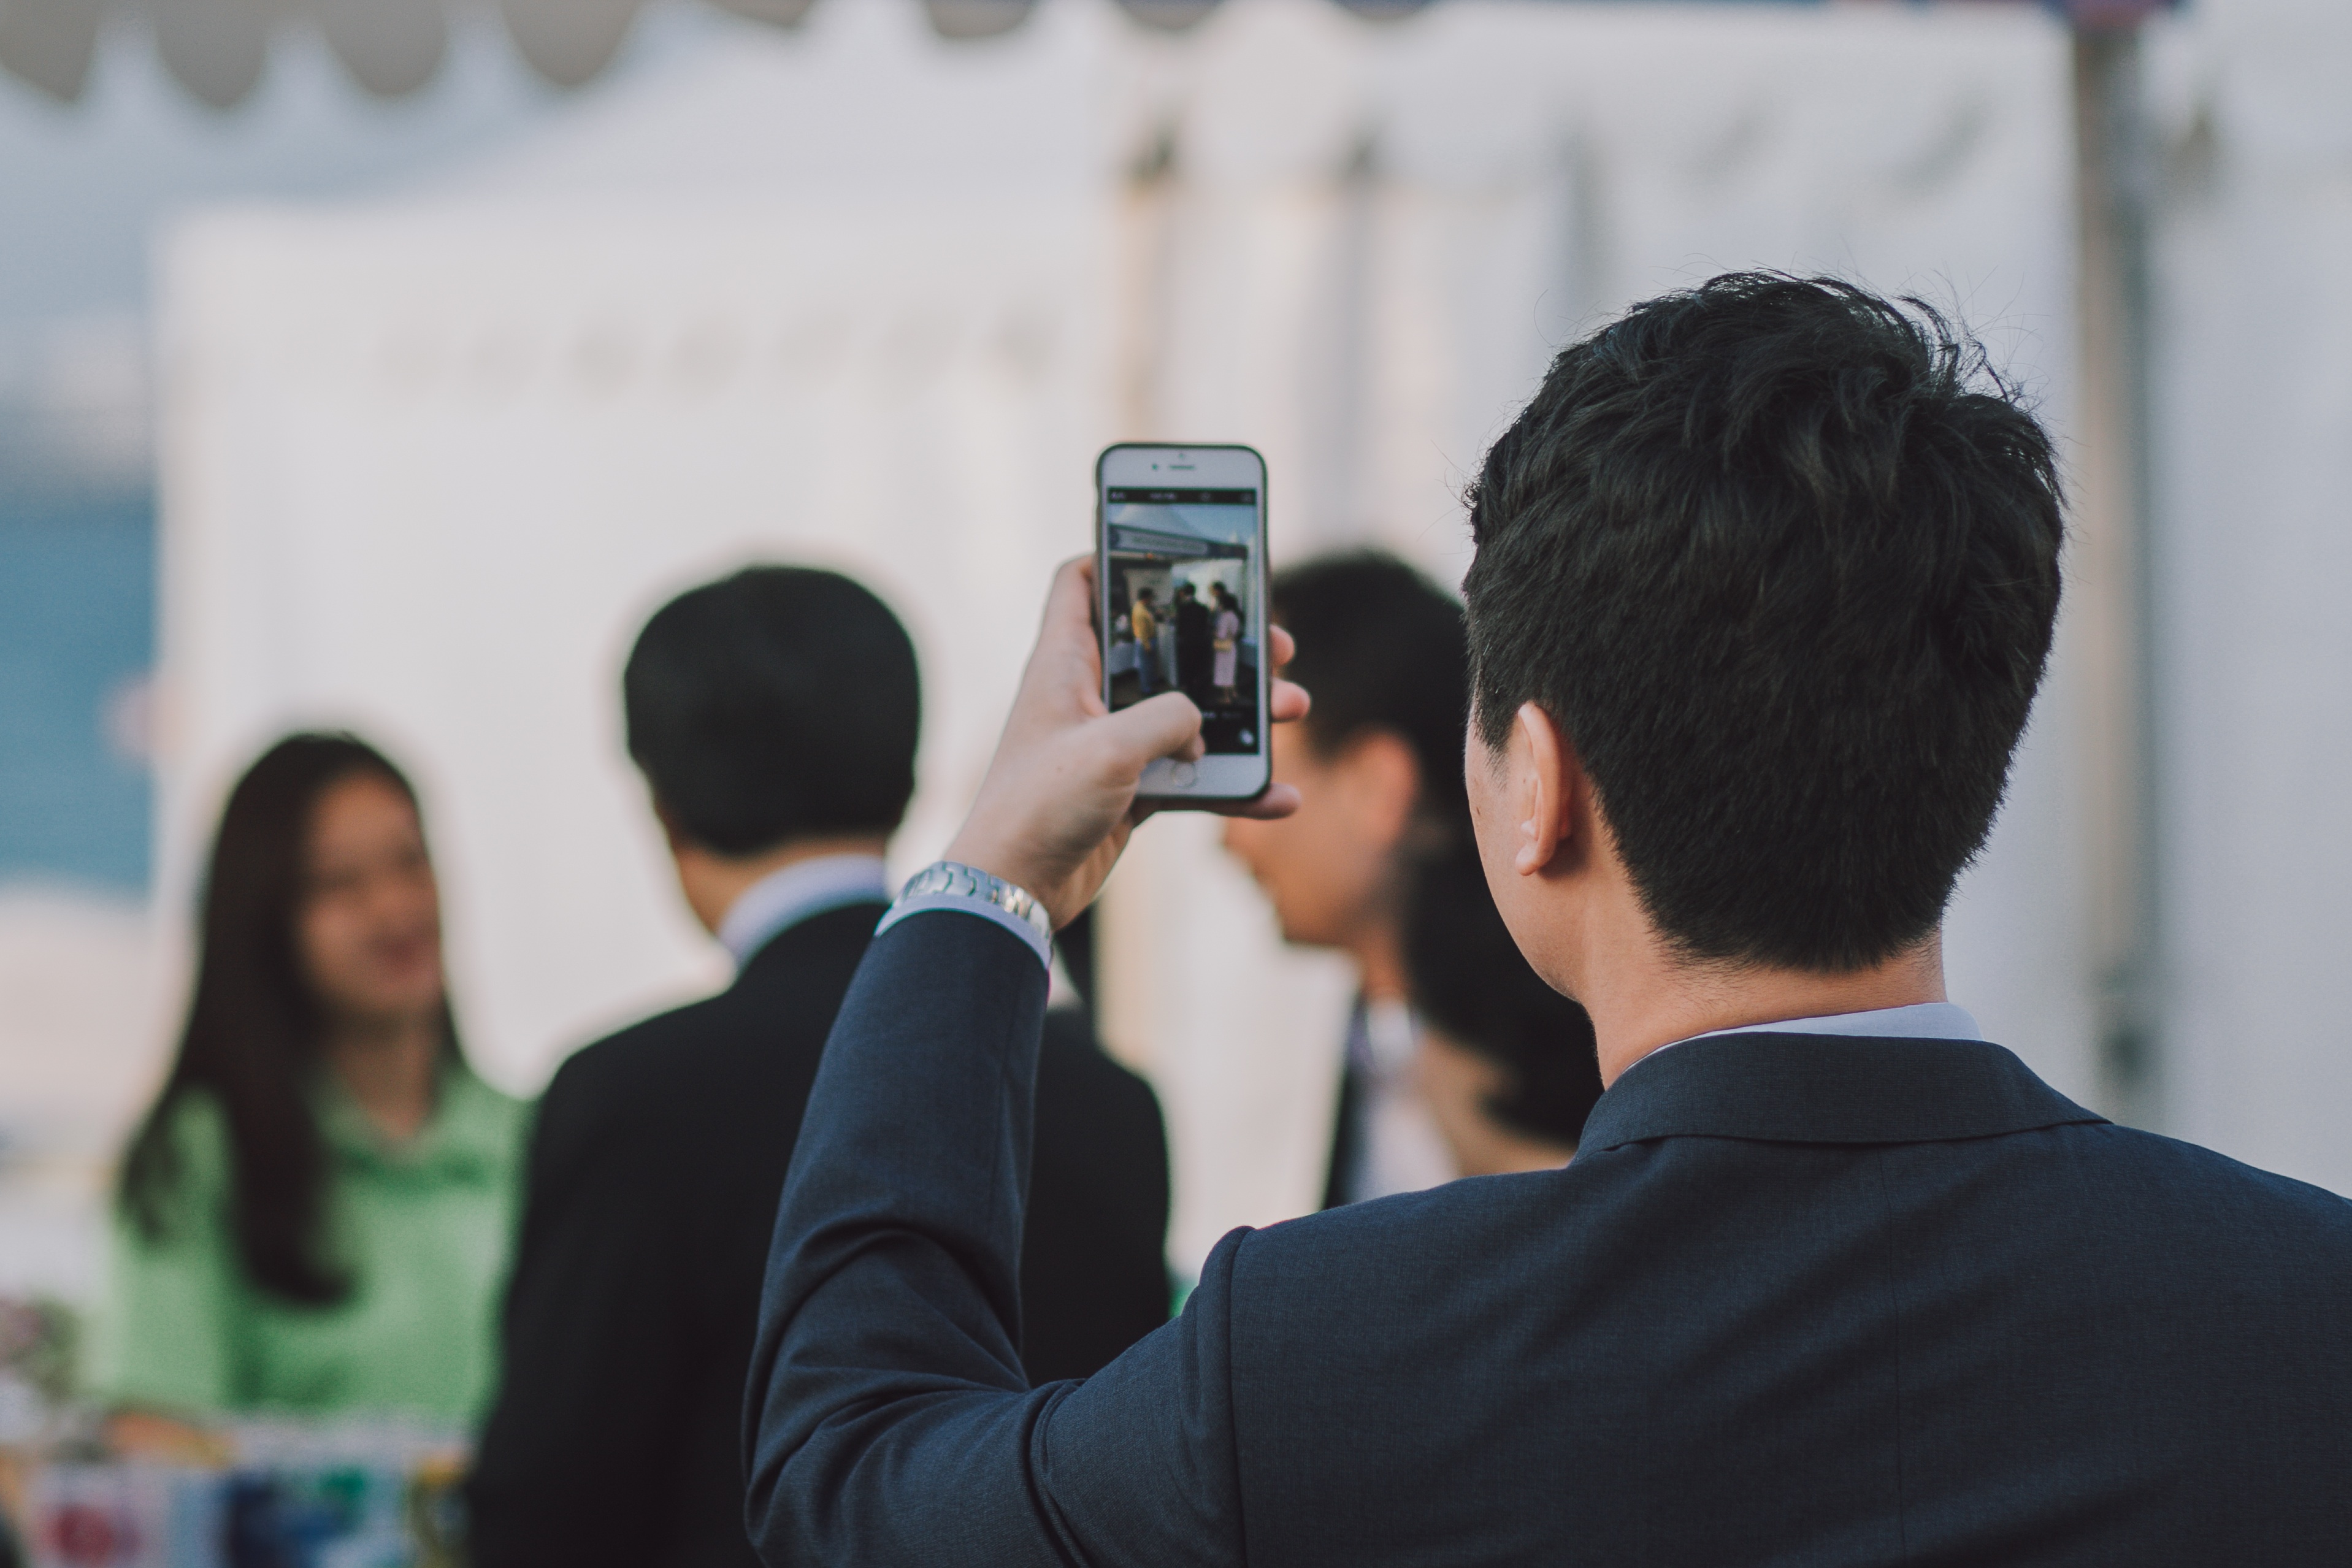
blue, conversation, education, photograph, interaction